Isabella of Aragon, Duchess of Milan

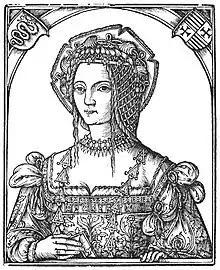
Princess Bona Maria, depicted here in the year that she married (1517). Extract from "Decius I. L. De vetustatibus Polonorum liber I. De Jagellonum familia", liber II. De Sigismundi regis temporibus liber III. Kraków, 1521.

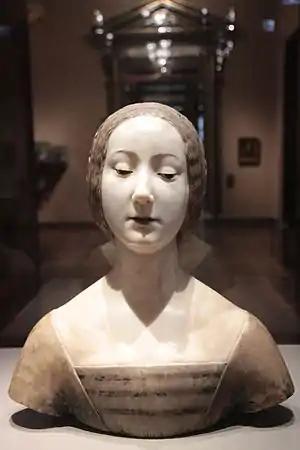

Isabella, who was pregnant at that time, was very much affected by her husband's demise and the takeover of power by Ludovico. For almost six weeks, she retired with her two children to the Castello Visconteo in Pavia, where she avoided visitors. On 6 December 1494, Ludovico persuaded Isabella to move with her children to the Castello Sforzesco in Milan. Sforza then moved to La Roccheta with his family. During her stay in Milan, Isabella was under guard that prevented her from contacting the world. Despite her isolation, the Dowager Duchess lived a very lavish life. In February 1495 she gave birth to her youngest daughter, Bianca Maria (named after Isabella and Gian Galeazzo's grandmother Bianca Maria Visconti); ten months later, on 18 December, Isabella's father, King Alfonso II of Naples (who already abdicated in favor of his son on 23 January), died, and on 7 September 1496 her brother and new King Ferdinand II of Naples followed their father to the grave. Soon after, Isabella's eighteen-month-old daughter, Bianca Maria, also died. In 1496, Ludovico's two children also died: and Bianca Giovanna, and the presence of Isabella and her children began to irritate the ruler of Milan. The Dowager Duchess then moved to the former Sforza Palace near the Milan Cathedral, leaving her son Francesco at Ludovico's court. In 1497, Beatrice d'Este, Isabella's one-time friend and rival died in childbirth, aged twenty-one.